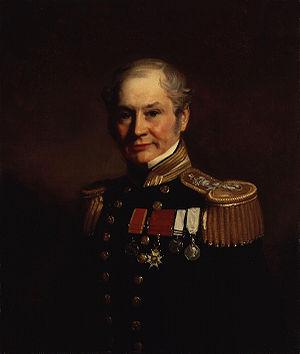
Lord Jim est un roman de Joseph Conrad publié en feuilleton d'octobre 1899 à novembre 1900 dans le périodique Blackwood's Magazine et en un volume dans une version révisée à la fin de cette même année. Appartenant à la première partie de la carrière littéraire de l'auteur, il en représente un jalon important par son succès immédiat, le premier et aussi l'un des rares que l'auteur ait jamais obtenus.
Edward Belcher, né le 27 février 1799 à Halifax et mort le 18 mars 1877 à Londres, est un officier britannique de la Royal Navy et explorateur de l'Arctique.